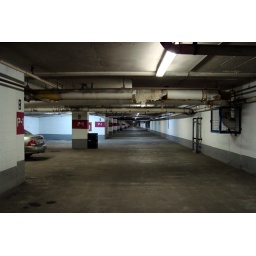
Had to park my car here for the day because the garage in my building was being power-washed.